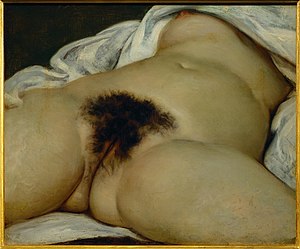
Gustave Courbet / Verdens oprindelse
Verdens oprindelse (L'Origine du monde) (1866). Paris: Musée d'Orsay.
Jean Désiré Gustave Courbet var en fransk kunstmaler. Courbet er kendt som den første maler inden for kunstretningen ”realisme”, som han måske har navngivet. Courbet har en central placering blandt det 19. århundredets franske kunstmalere; som nyudvikler og som en kunstner, der ikke stod tilbage for at lave dristige sociale kommentarerer i sit arbejde.